Gerardo Milman

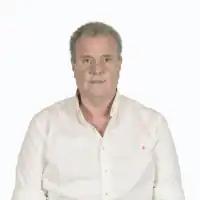

Gerardo Milman is an Argentine politician who is a member of the Chamber of Deputies of Argentina.